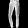
Label: Trouser